Holocene extinction

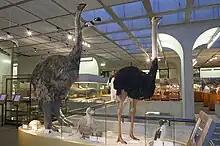
Recently extinct flightless birds include Madagascar's elephant bird (left), Mauritius's dodo and the great auk of the Atlantic (bottom right).

Comparisons are sometimes made between recent extinctions (approximately since the Industrial Revolution) and the Pleistocene extinction near the end of the last glacial period. The latter is exemplified by the extinction of large herbivores such as the woolly mammoth and the carnivores that preyed on them. Humans of this era actively hunted the mammoth and the mastodon, but it is not known if this hunting was the cause of the subsequent massive ecological changes, widespread extinctions and climate changes.